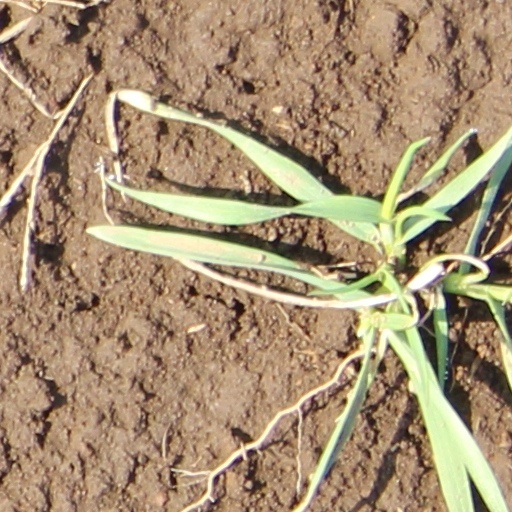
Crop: wheat